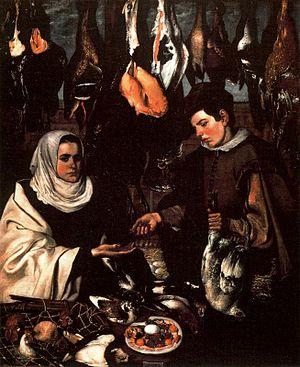
Alejandro de Loarte est un peintre baroque espagnol, spécialisé dans la nature morte.